Mk VII Tetrarch light tank

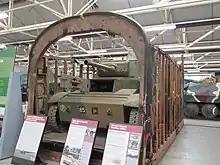
The Bovington Tetrarch, displayed within a fuselage section of a Hamilcar glider

Two Tetrarchs have been preserved and both of these are on display. The first is preserved at The Tank Museum in Bovington in England and the other is located at the Kubinka Tank Museum in Russia. The Bovington tank is fitted with an Ordnance QF 3-inch howitzer.